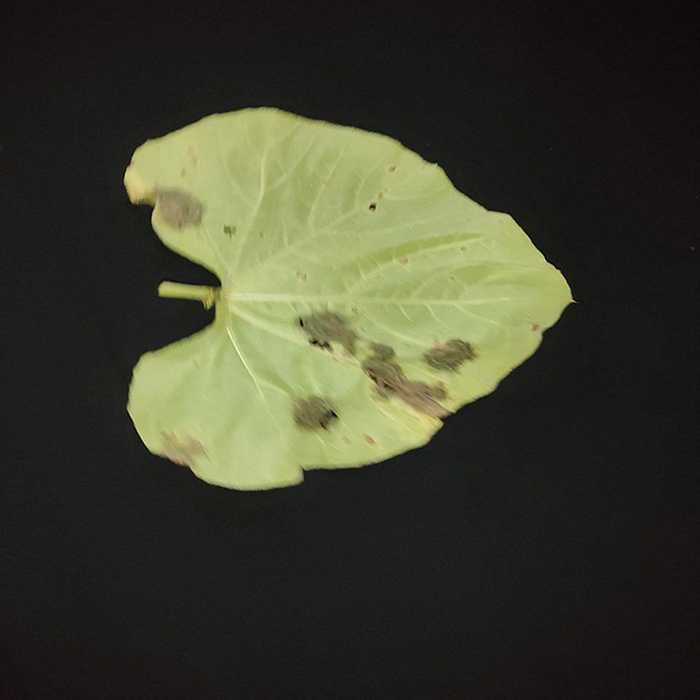
Plant: Bottle gourd
Label: Downey mildew